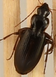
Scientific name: Calathus advena
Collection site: Rocky Mountains NEON (RMNP), plot RMNP_014